Catholic prayers to Jesus

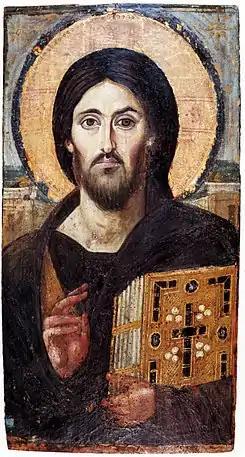
The oldest surviving panel icon of "Christ Pantocrator", c. 6th century.

A number of prayers to Jesus Christ exist within the Roman Catholic tradition. These prayers have diverse origins and forms. Some were attributed to visions of saints, others were handed down by tradition.